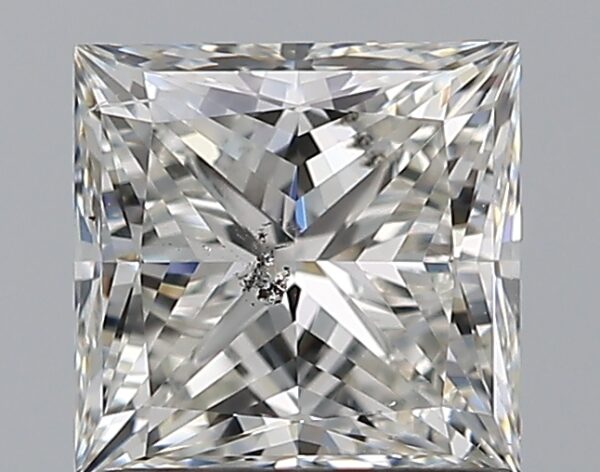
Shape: princess
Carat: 1.2
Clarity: SI2
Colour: H
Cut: EX
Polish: EX
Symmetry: EX
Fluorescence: N
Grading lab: GIA
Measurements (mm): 5.74 x 5.65 x 4.1